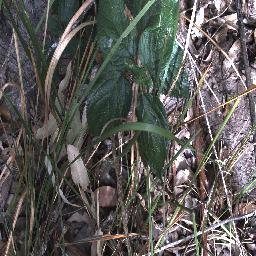
Label: lantana